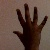
The image shows a hand gesture representing the number 5 in Indian Sign Language.